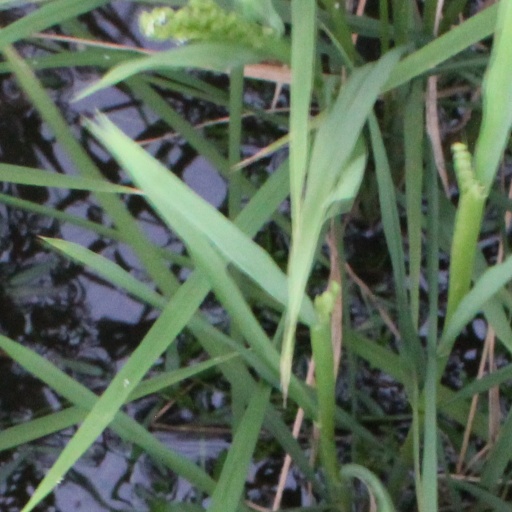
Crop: rice